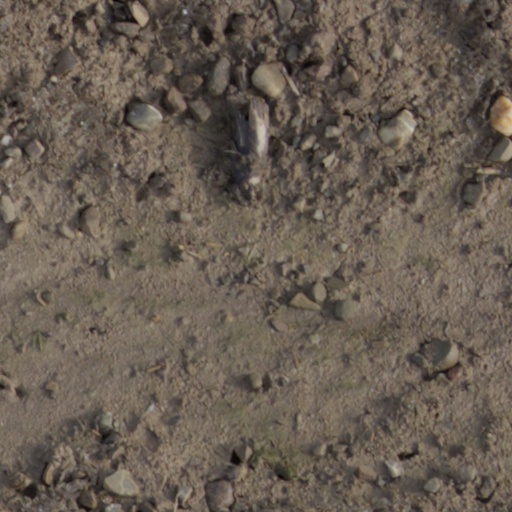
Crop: wheat